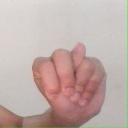
अक्षर: न